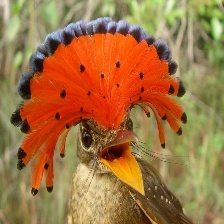
Species: ROYAL FLYCATCHER
Scientific name: ONYCHORHYNCHUS